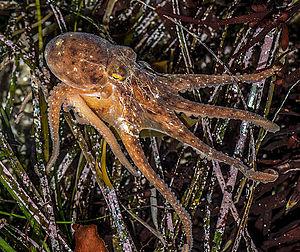
Octopus rubescens est une espèce d'octopodes de la famille des Octopodidae.